Aarberg

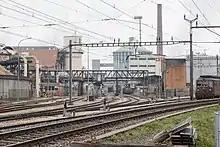
Aarberg sugar factory

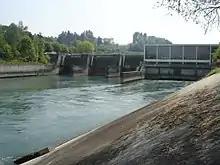
Hydroelectric dam in Aarberg

, Aarberg had an unemployment rate of 1.9%. , there were 73 people employed in the primary economic sector and about 21 businesses involved in this sector. 847 people were employed in the secondary sector and there were 51 businesses in this sector. 1,509 people were employed in the tertiary sector, with 180 businesses in this sector.